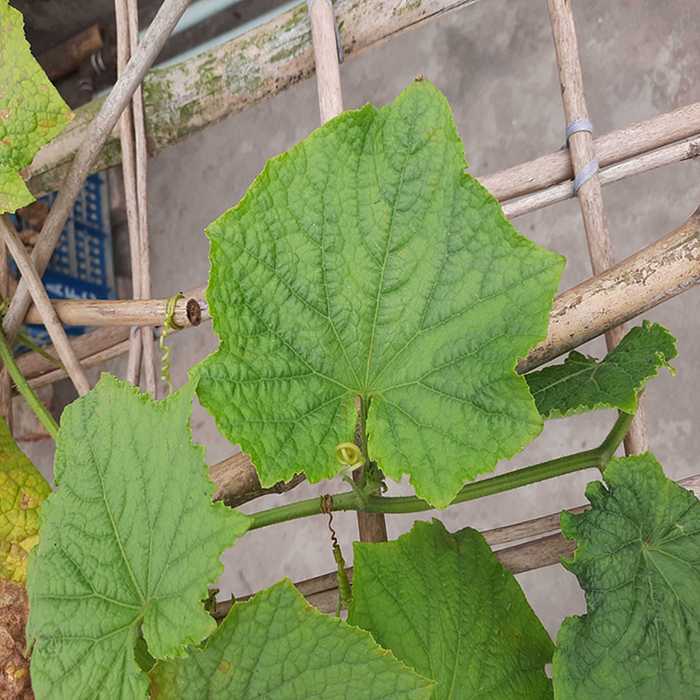
Plant: Cucumber
Label: Fresh leaf